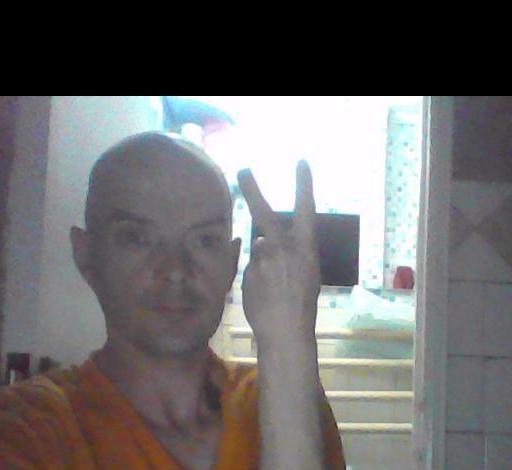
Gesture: peace_inverted